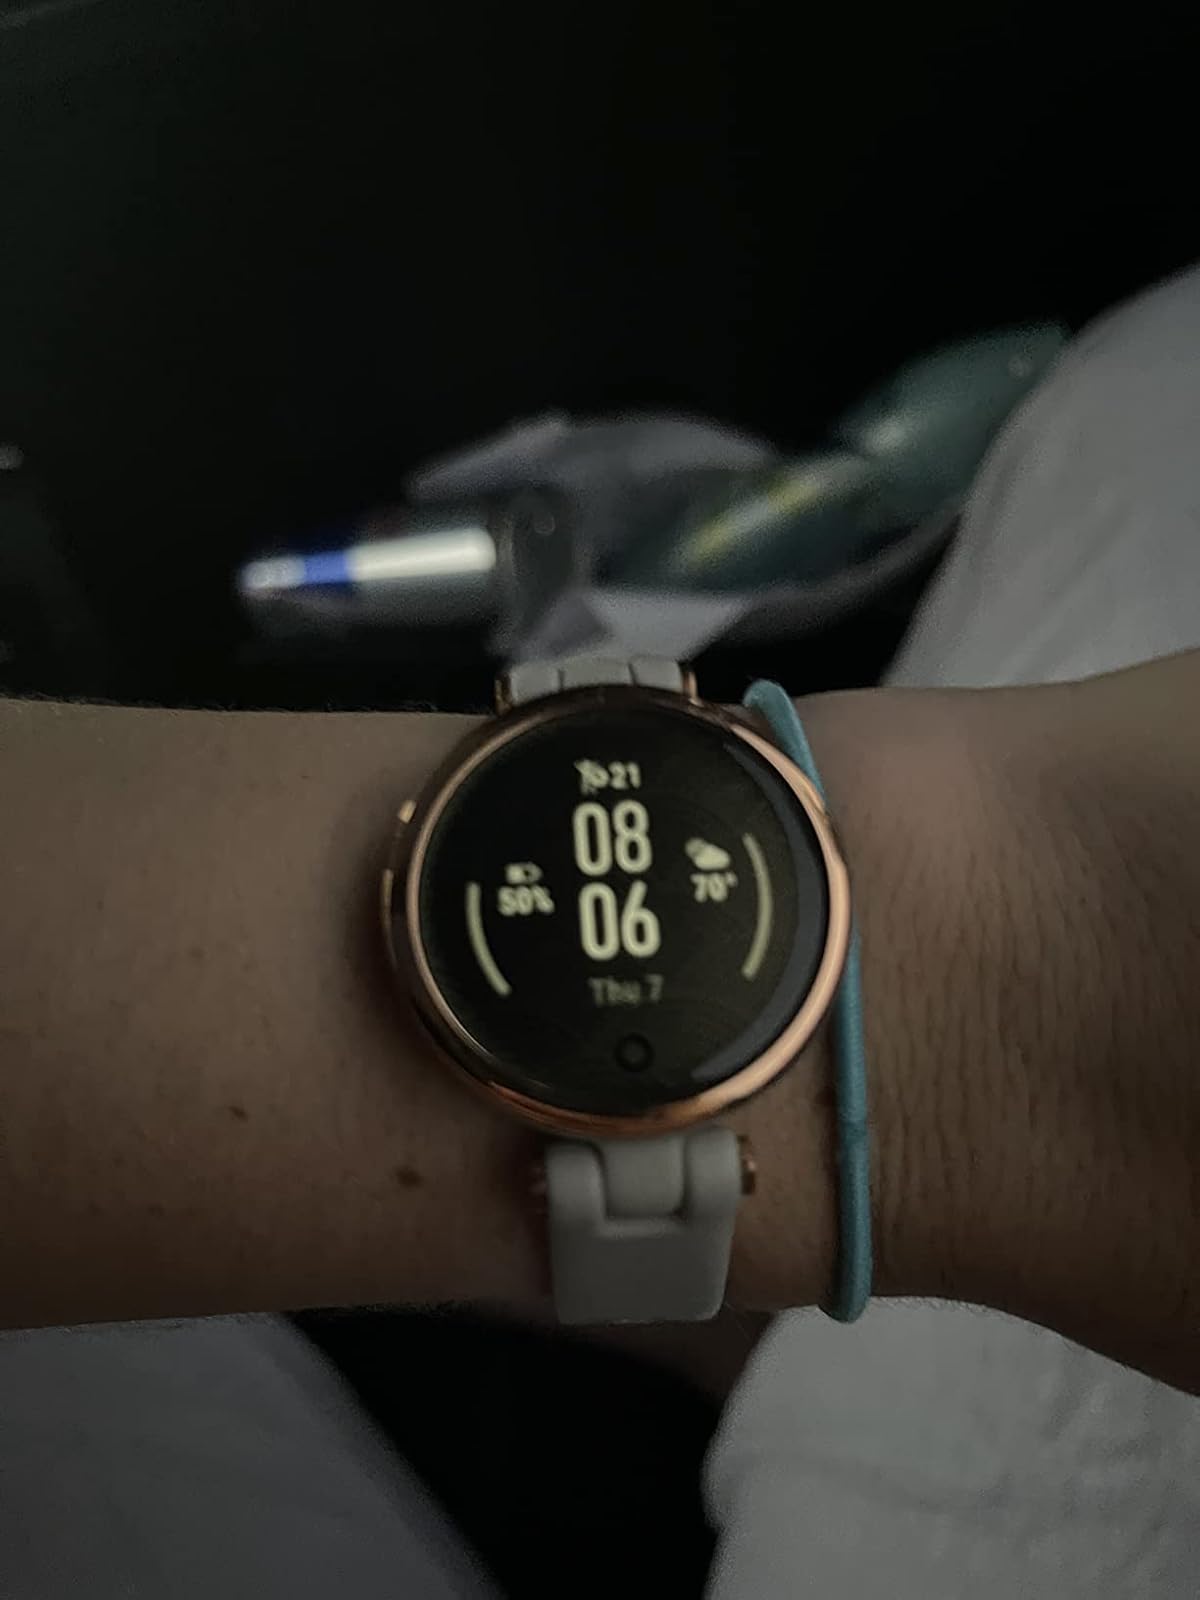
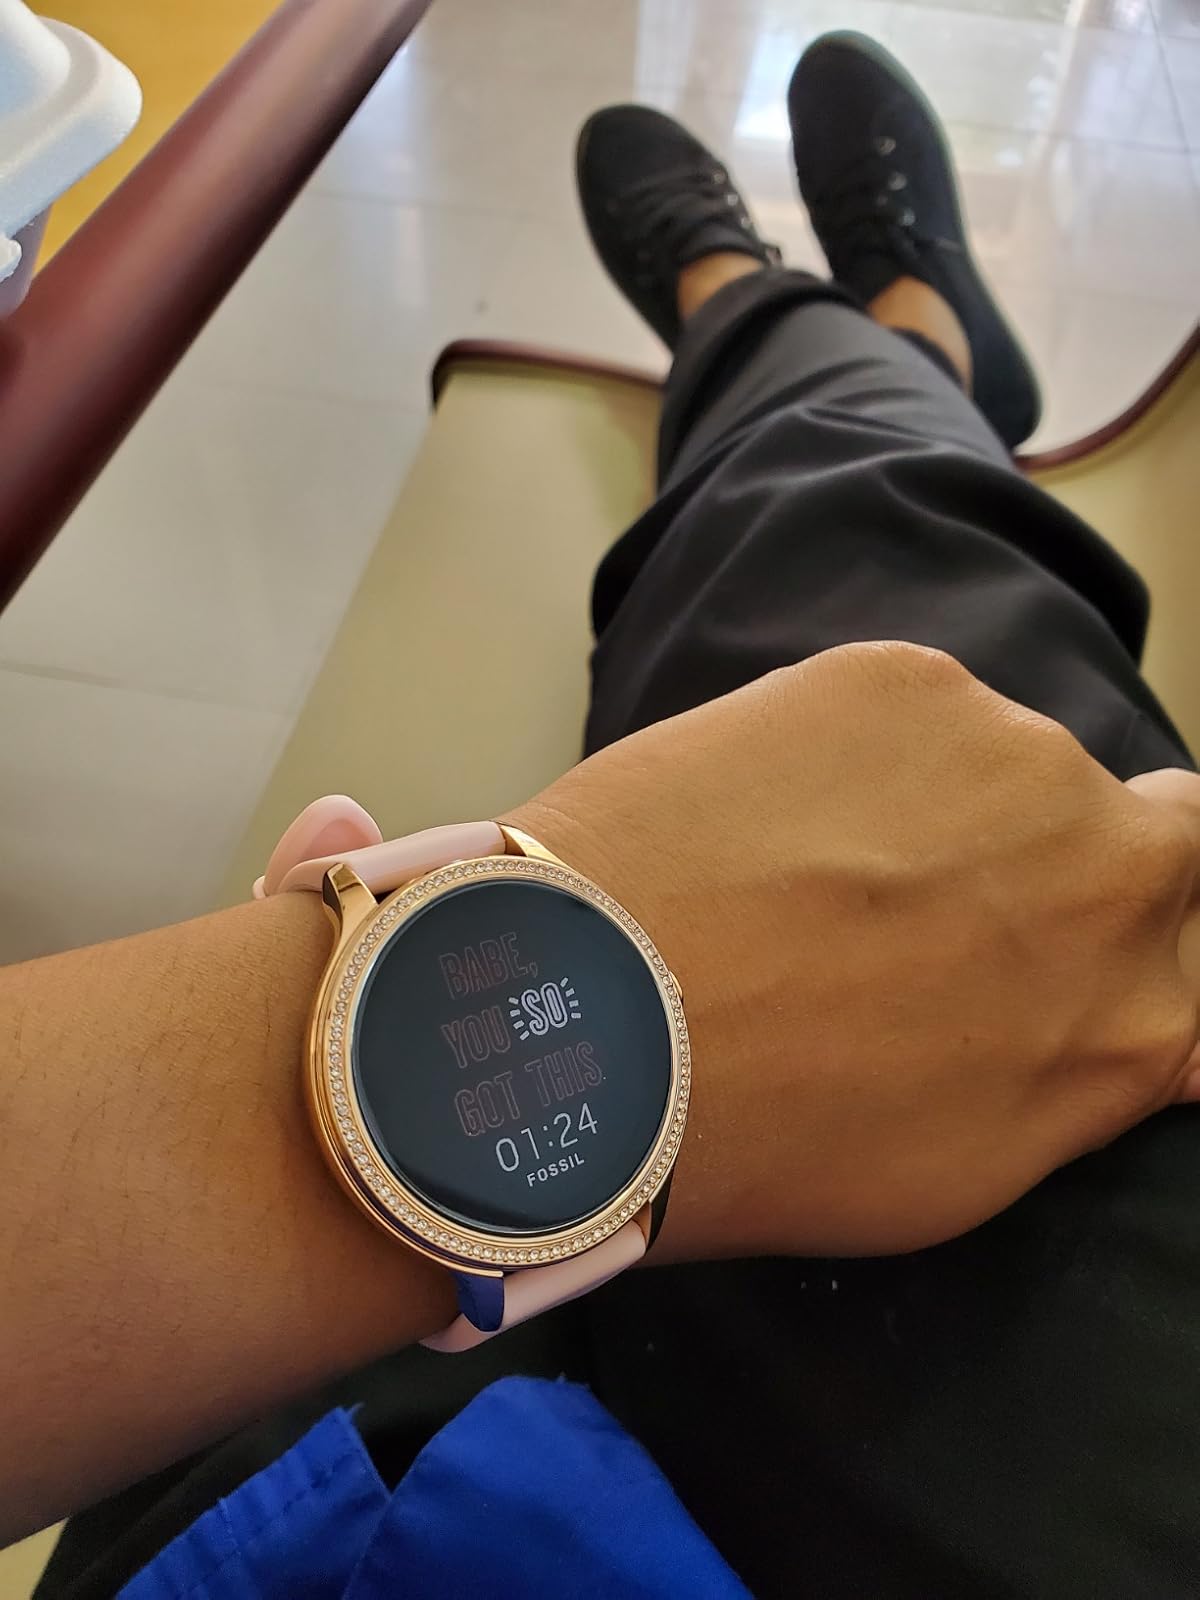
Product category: smartwatch
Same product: no